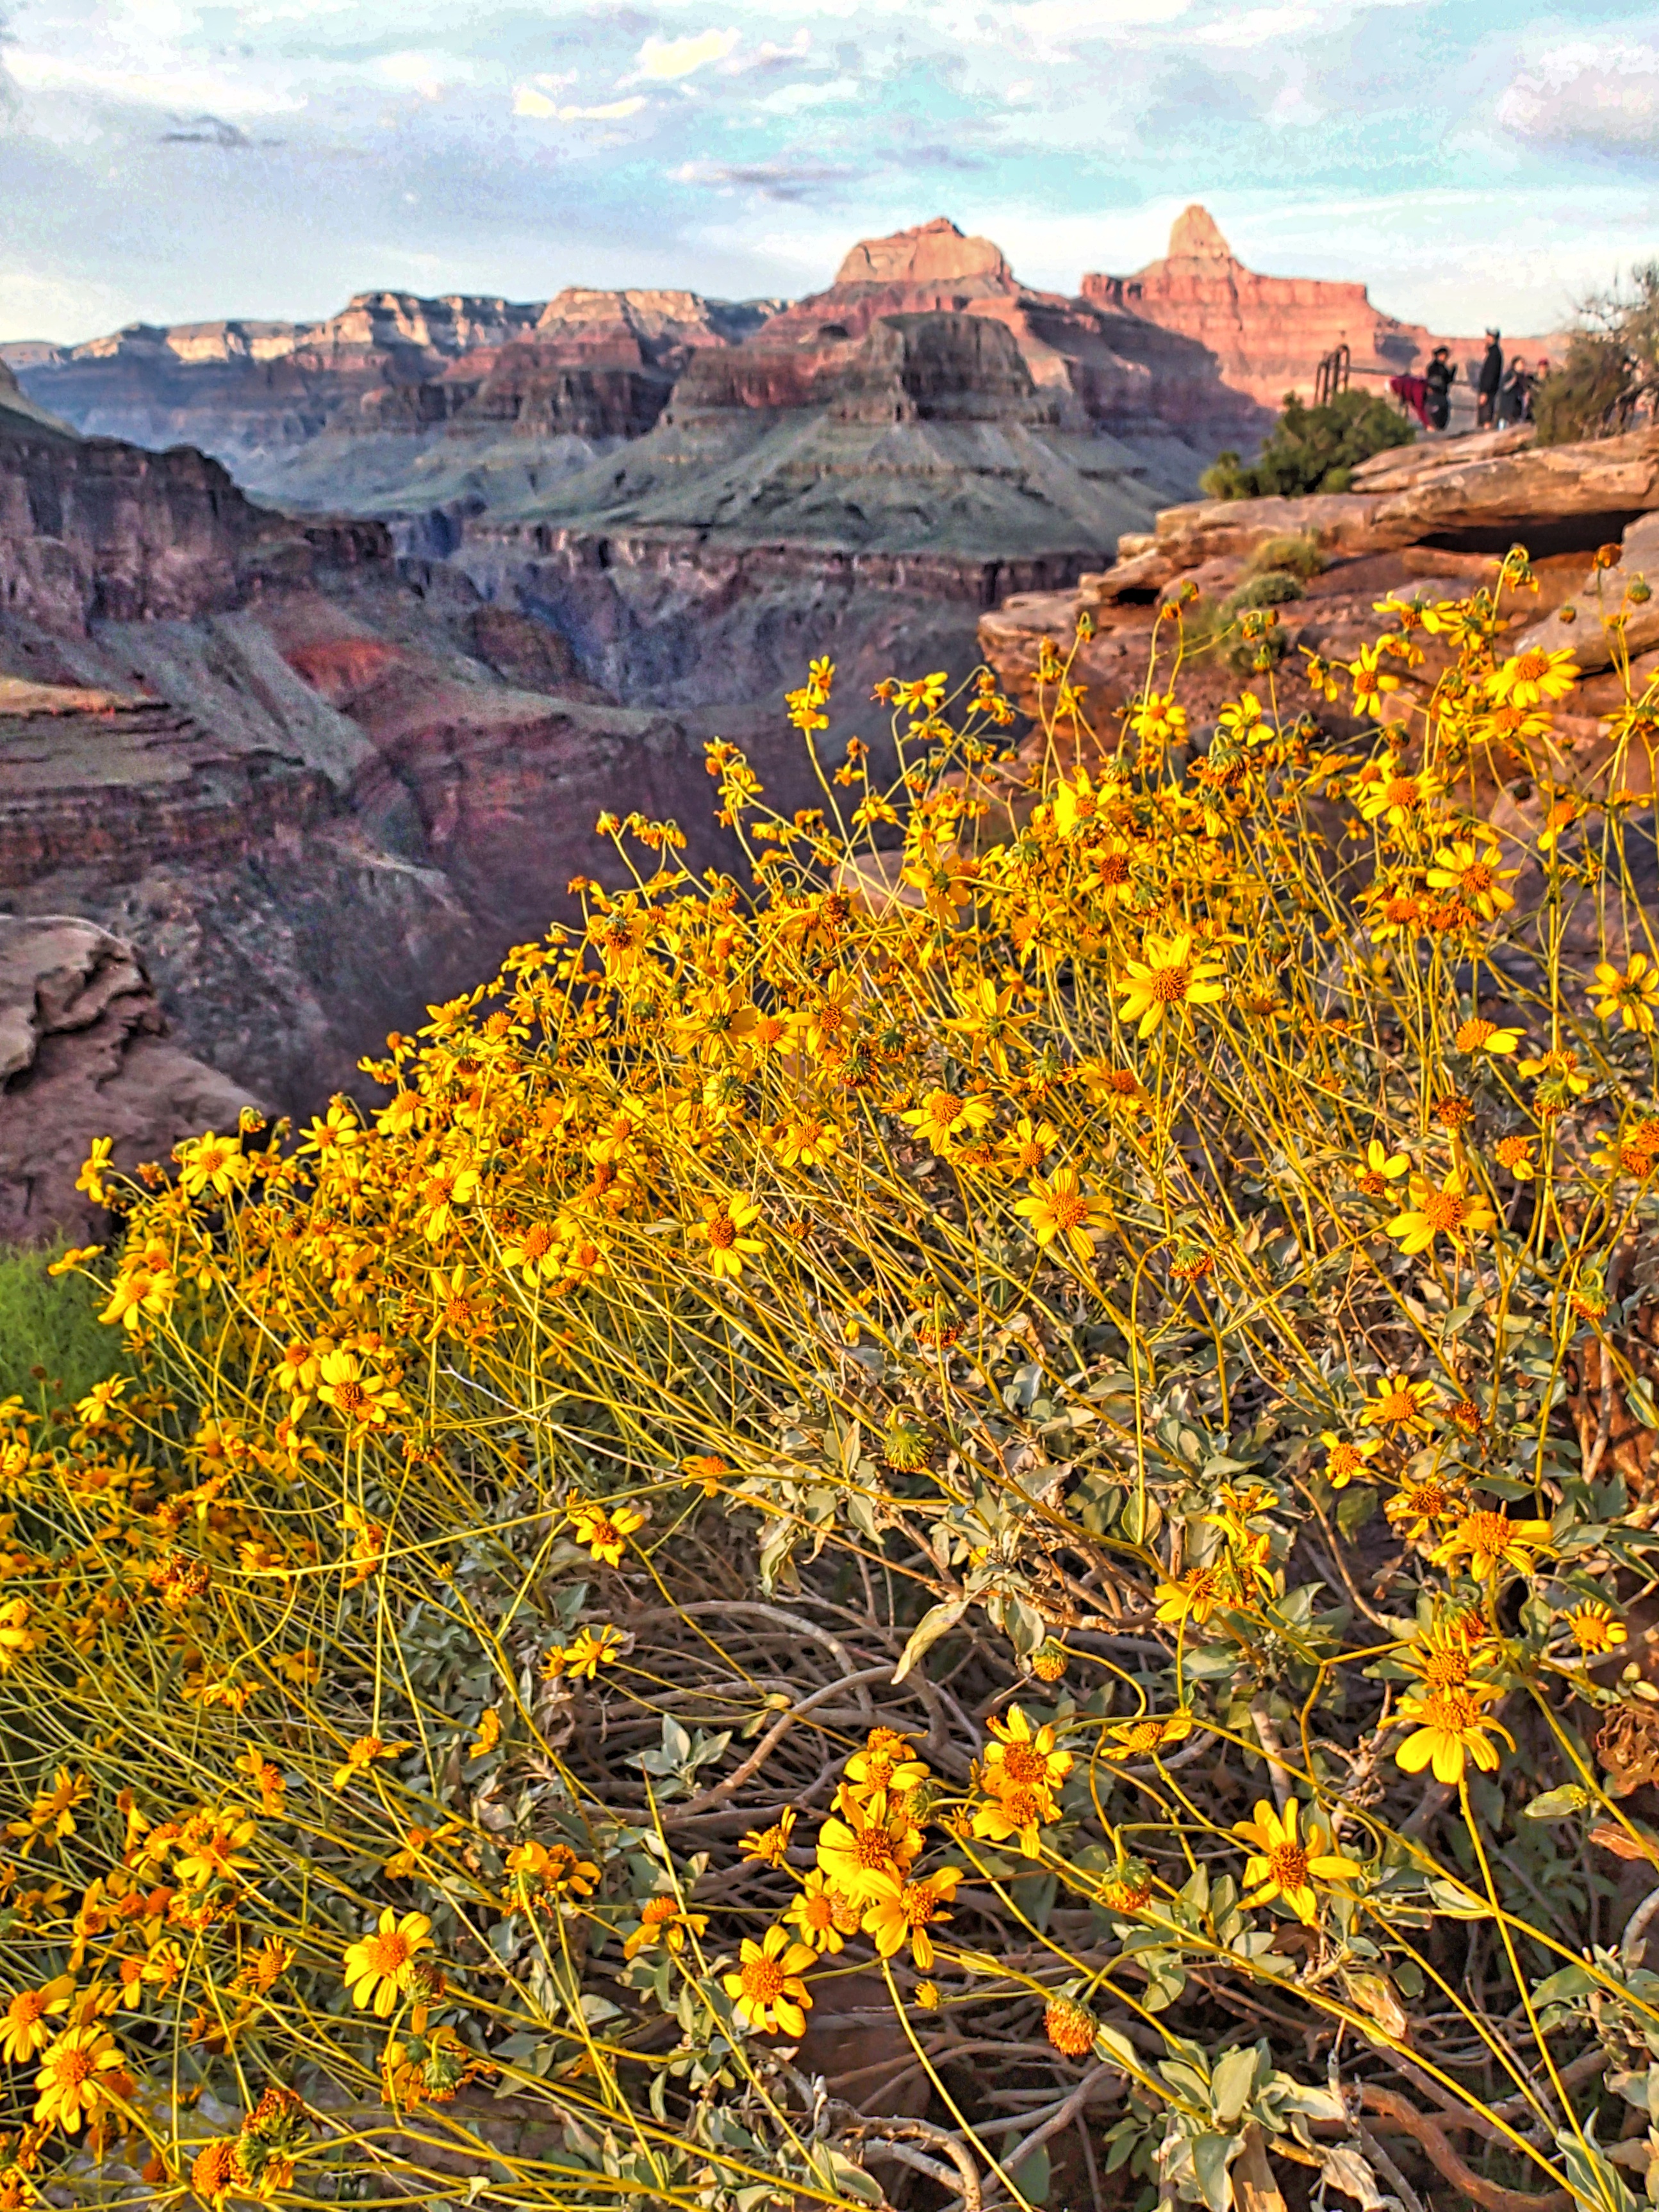
landscape, wilderness, mountain, plant, trail, field, meadow, prairie, leaf, flower, autumn, flora, season, wildflower, vegetation, plateau, grandcanyon, ecosystem, flowering plant, natural environment, geographical feature, land plant